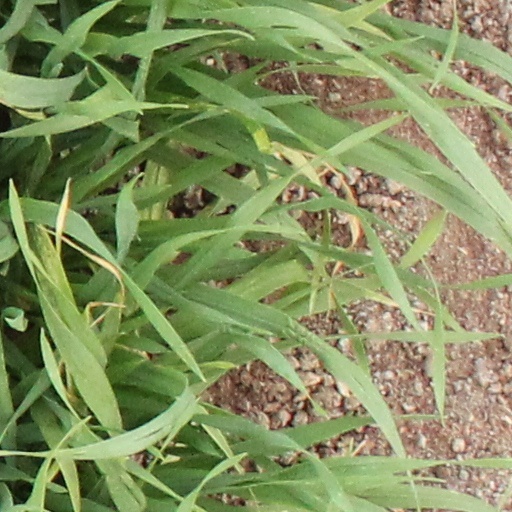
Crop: wheat